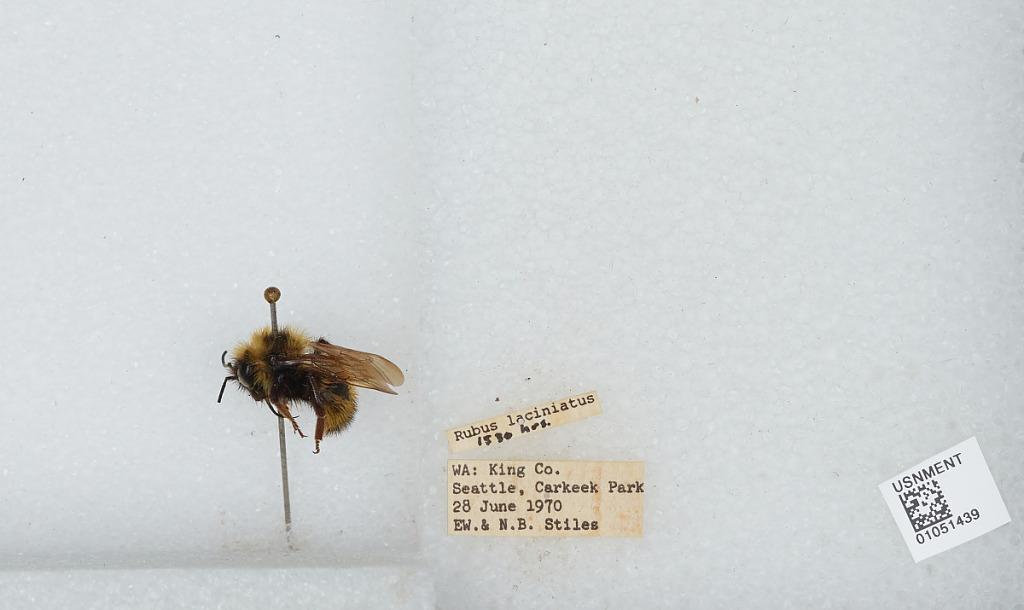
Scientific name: Bombus sp.
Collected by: E. Stiles & N. Stiles
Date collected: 1970-6-28
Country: United States
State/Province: Washington
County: King
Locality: Seattle, Carkeek Park
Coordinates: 47.7128, -122.378